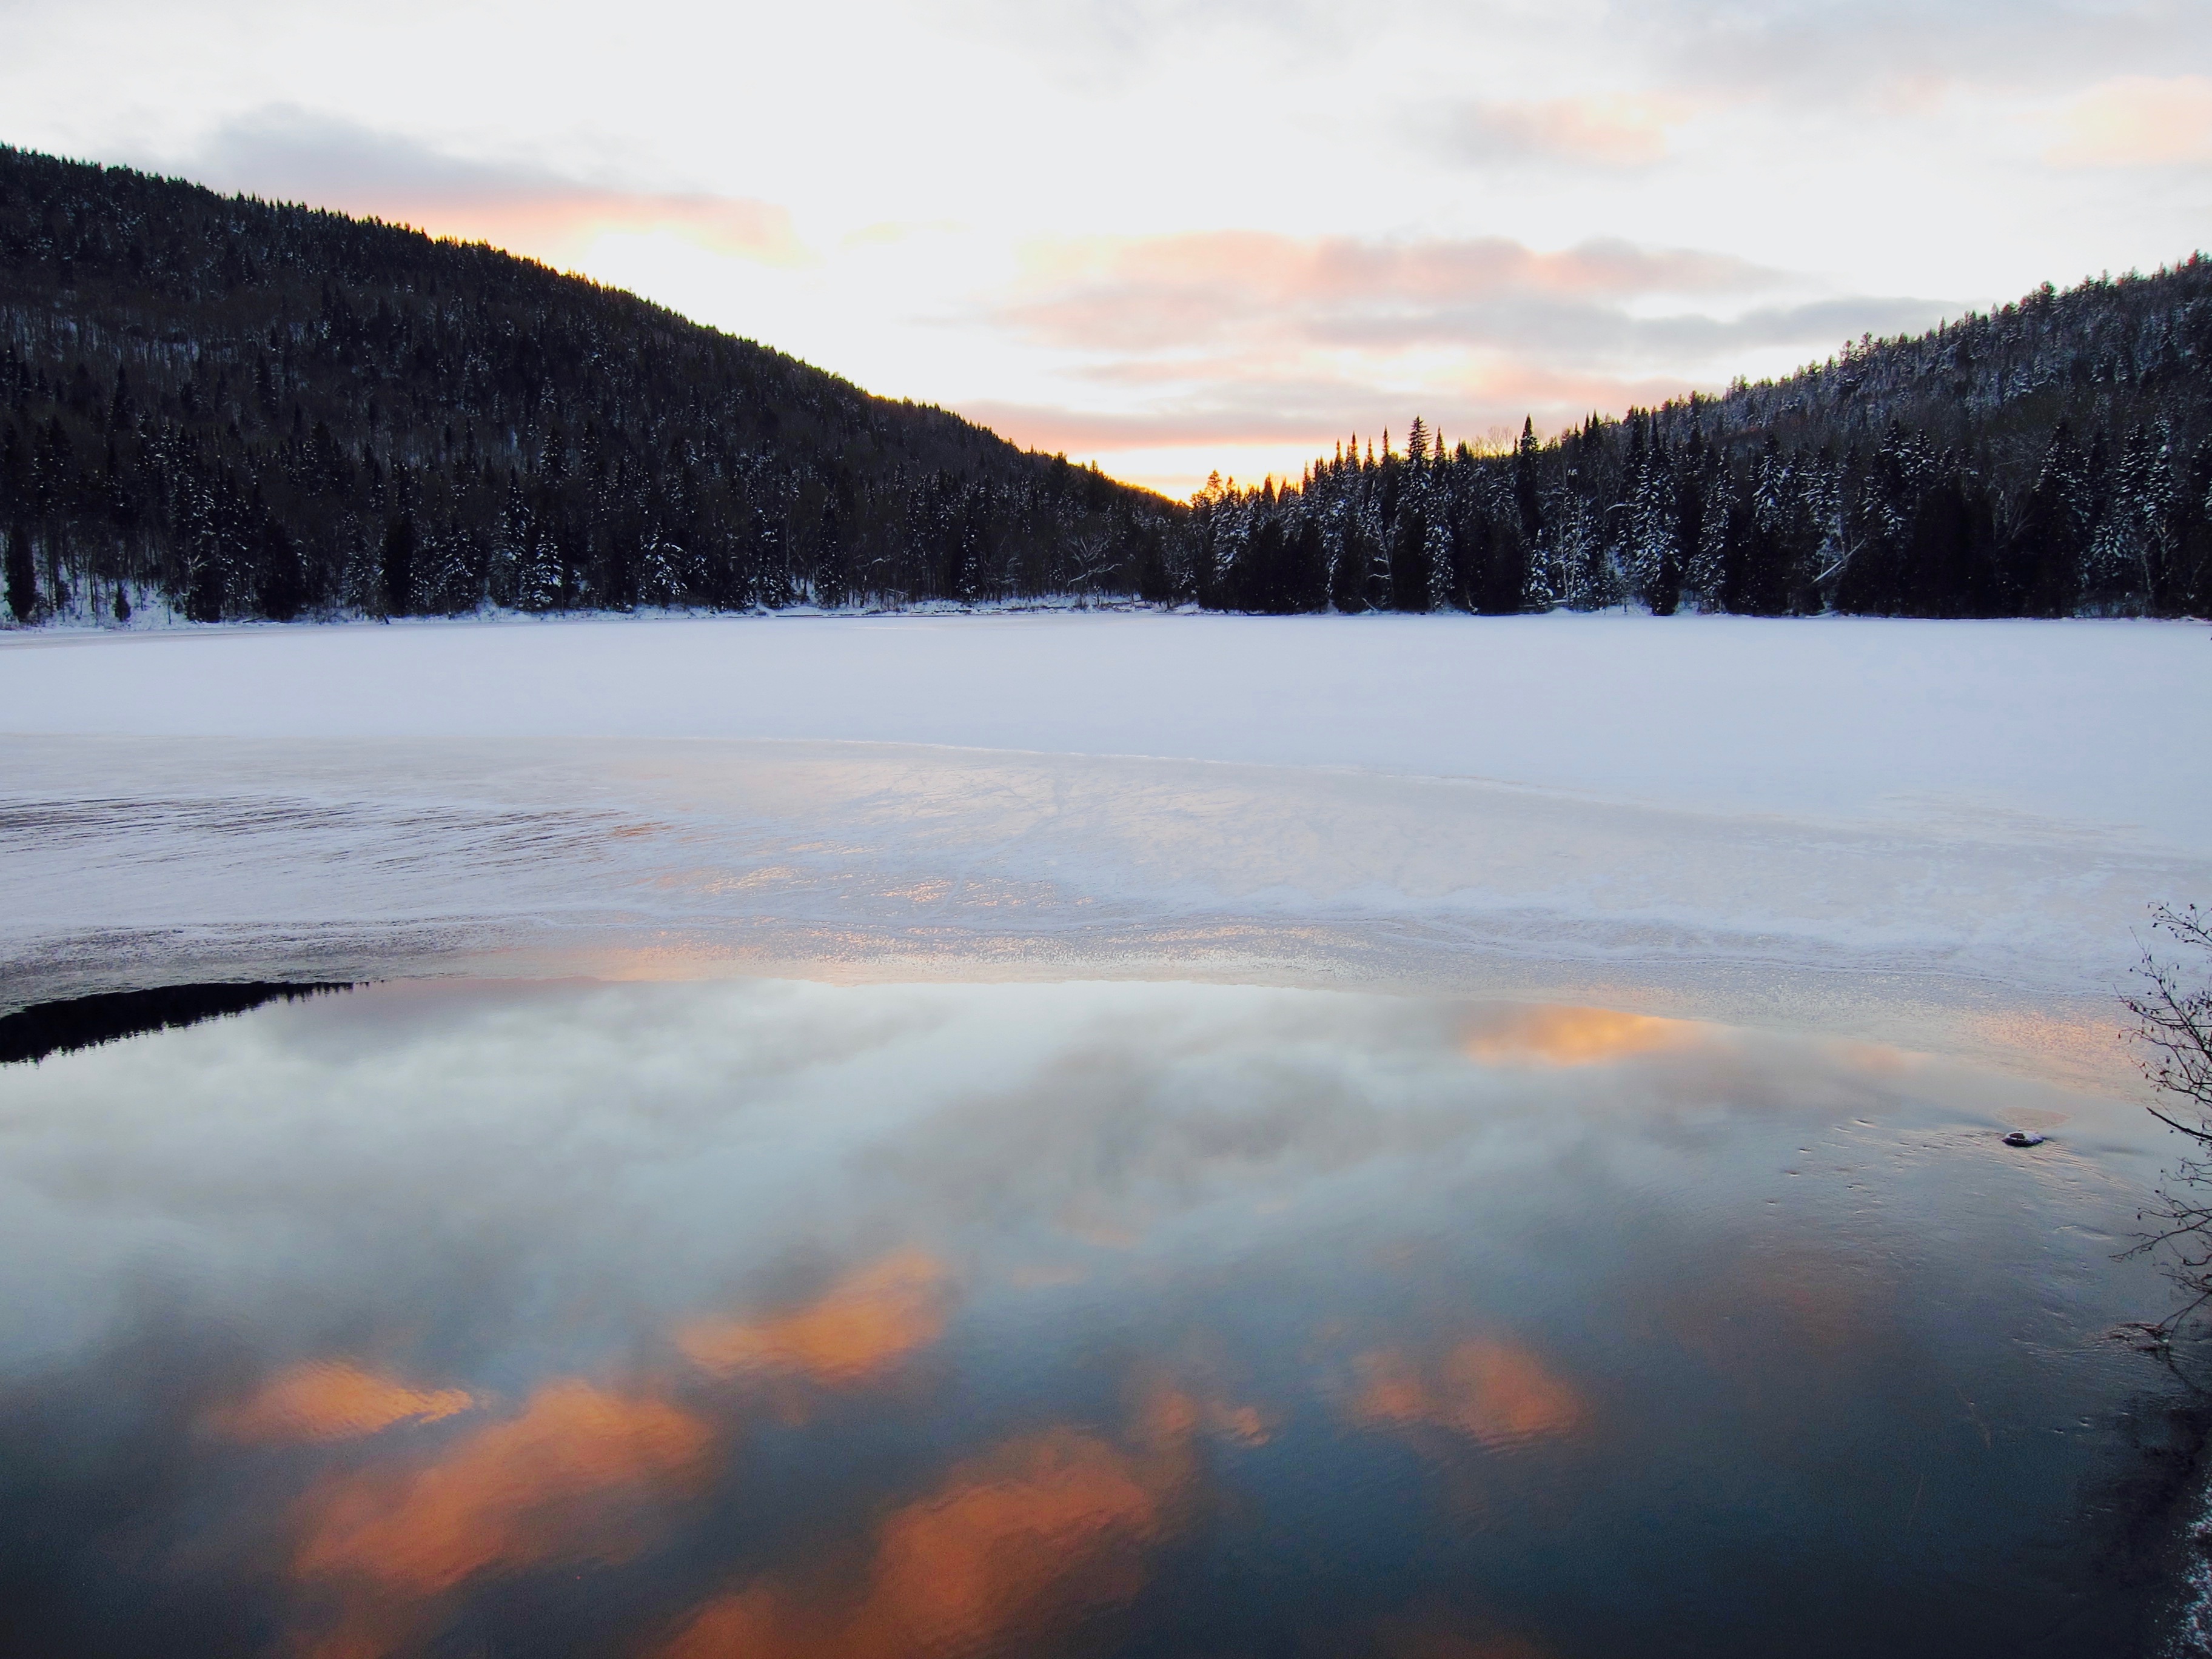
landscape, nature, mountain, snow, winter, cloud, sunrise, sunset, mist, sunlight, morning, lake, dawn, dusk, ice, evening, reflection, weather, season, loch, freezing, atmospheric phenomenon